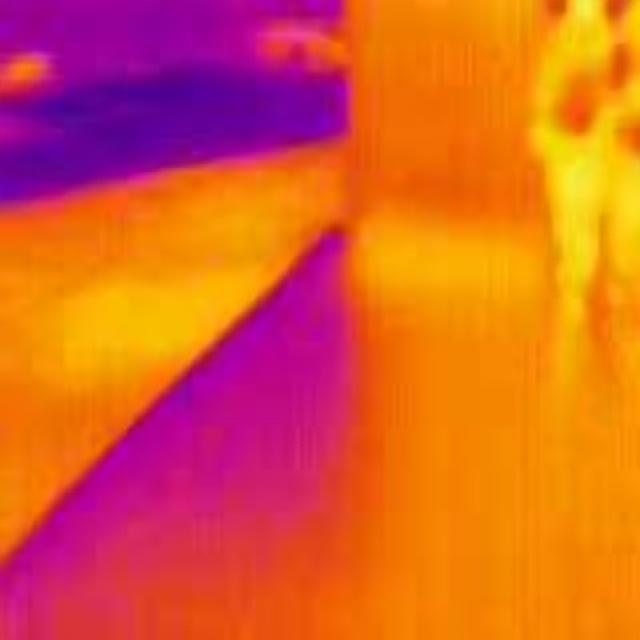
Detected objects:
label: person